Theater am Kärntnertor

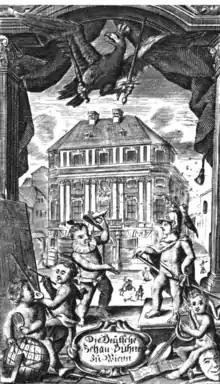
Kärntnertor-Theater as "Deutsche Schau-Bühne zu Wienn" in the 18th century

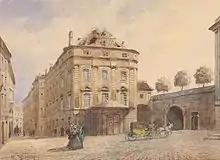
Theater am Kärntnertor

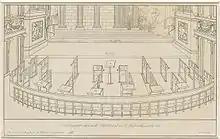
Franz Xaver Stöber: The orchestra in the Kärntnertor-Theater, "Wiener Zeitschrift für Kunst, Literatur, Theater und Mode" (1821)

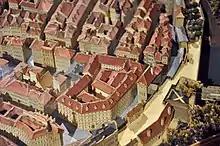
Kärntnertortheater in Vienna (right)

' or ' (Carinthian Gate Theatre) was a prestigious theatre in Vienna during the eighteenth and nineteenth centuries. Its official title was (Imperial and Royal Court Theatre of Vienna).